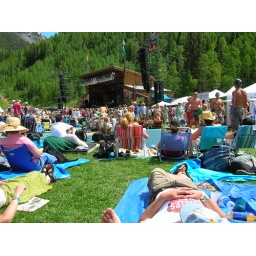
I'm in the pink and orange striped chair